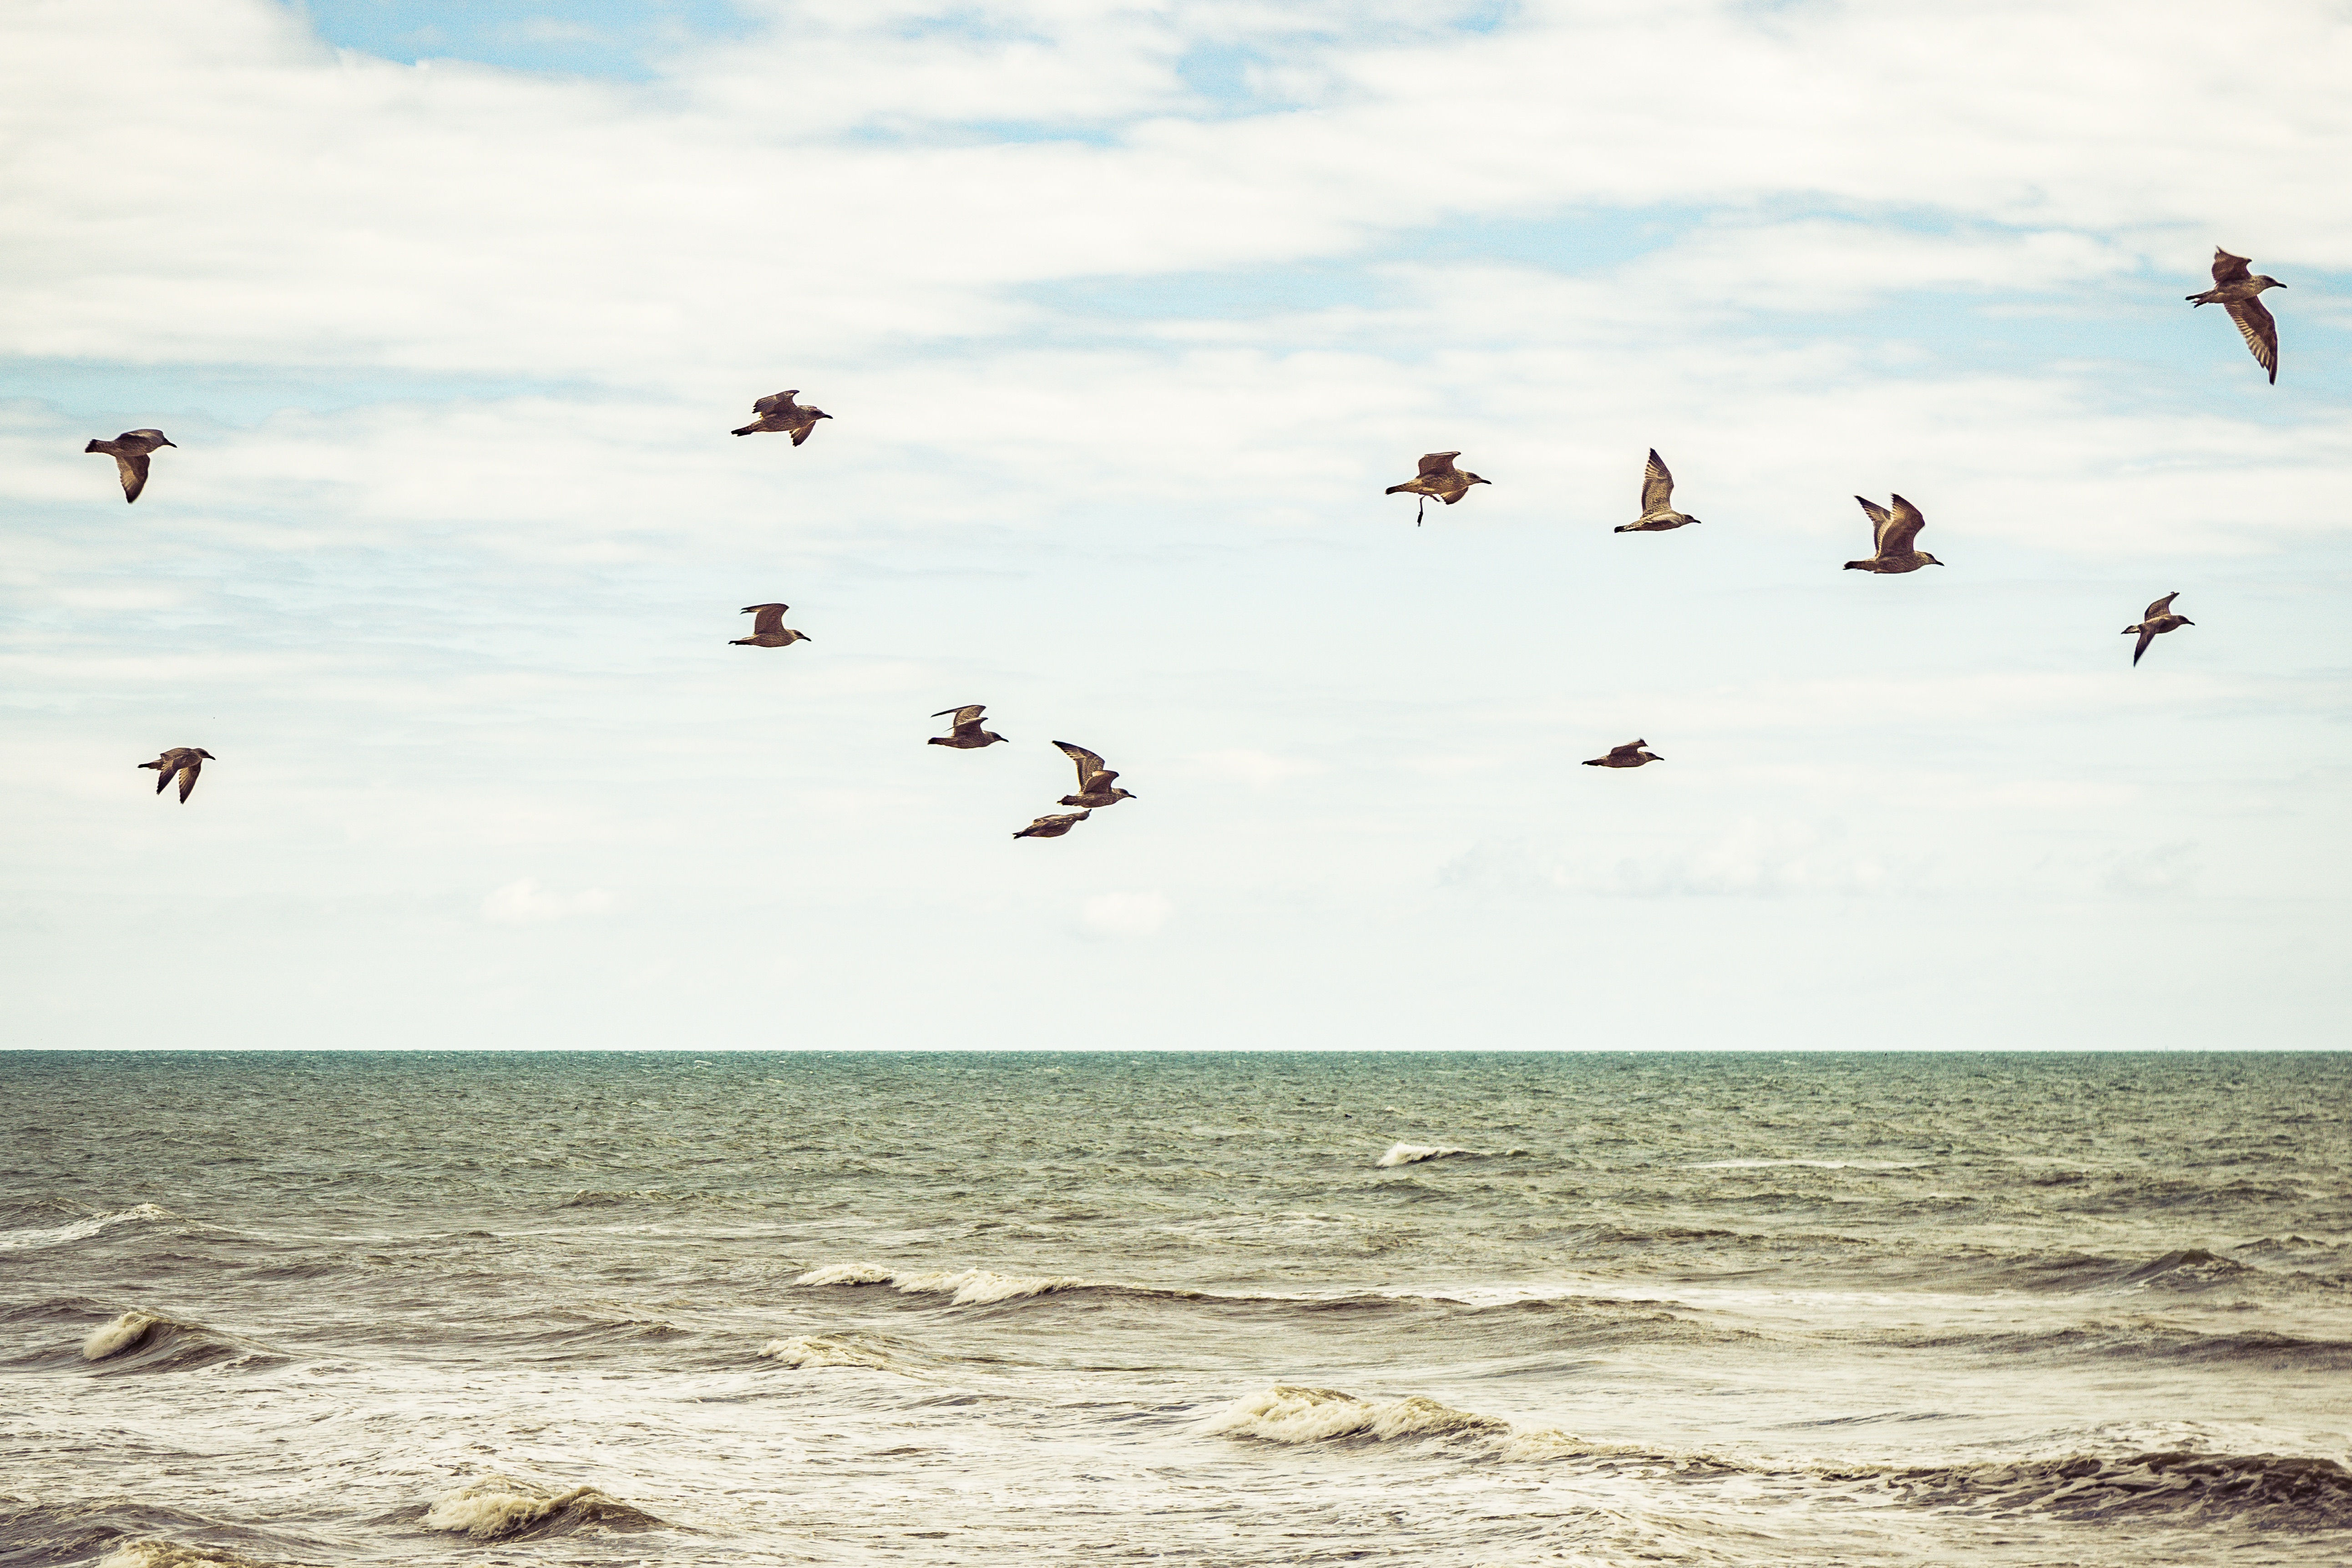
beach, sea, coast, sand, ocean, bird, shore, seabird, flock, gull, fauna, bird migration, charadriiformes, animal migration